Azolla nilotica

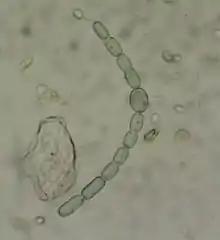
"Trichormus azollae", syn. "Anabaena azollae" with heterocyst of "Azolla" sp.

"Azolla nilotica" has a symbiotic relationship with cyanobacteria that fix gaseous nitrogen into nitrate, of a species that has variously been called "Anabaena azollae", "Nostoc azollae" or "Trichormus azollae".